Belton House Boathouse

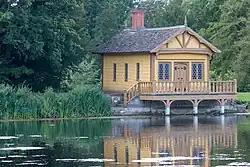
The Boathouse after restoration in 2008

The Boathouse on Boathouse Pond, Belton House, Belton, Lincolnshire was designed by Anthony Salvin in 1838–1839. It is a Grade II listed building.